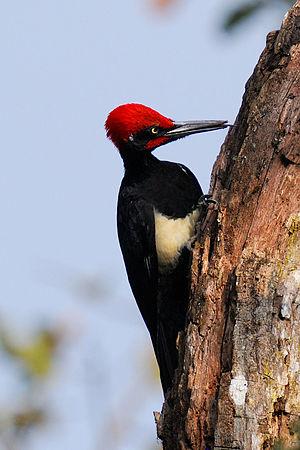
Le Pic à ventre blanc est une espèce d'oiseaux appartenant à la famille des Picidae.